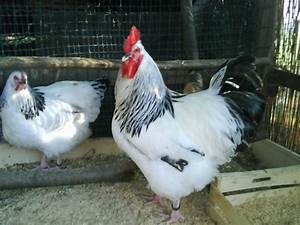
Label: gallina